Go Lala Go!

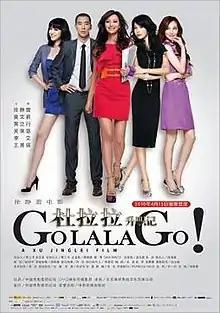

Go Lala Go! is a 2010 Chinese romantic comedy film directed by Xu Jinglei. Film producer Patrick S. Cunningham collaborated with Xu Jinglei, and this film is considered one of the most successful collaborations between a Chinese director and American producer.